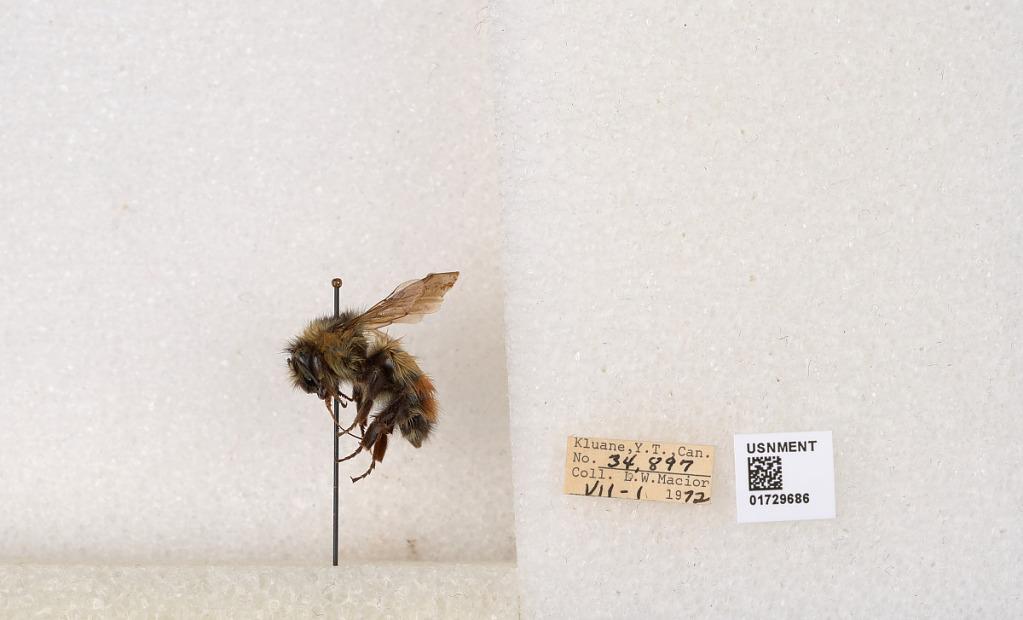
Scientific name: Bombus flavifrons Cresson
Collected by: L. Macior
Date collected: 1972-7-1
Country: Canada
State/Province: Yukon Territory
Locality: Kluane National Park and Reserve
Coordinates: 60.7493, -139.504